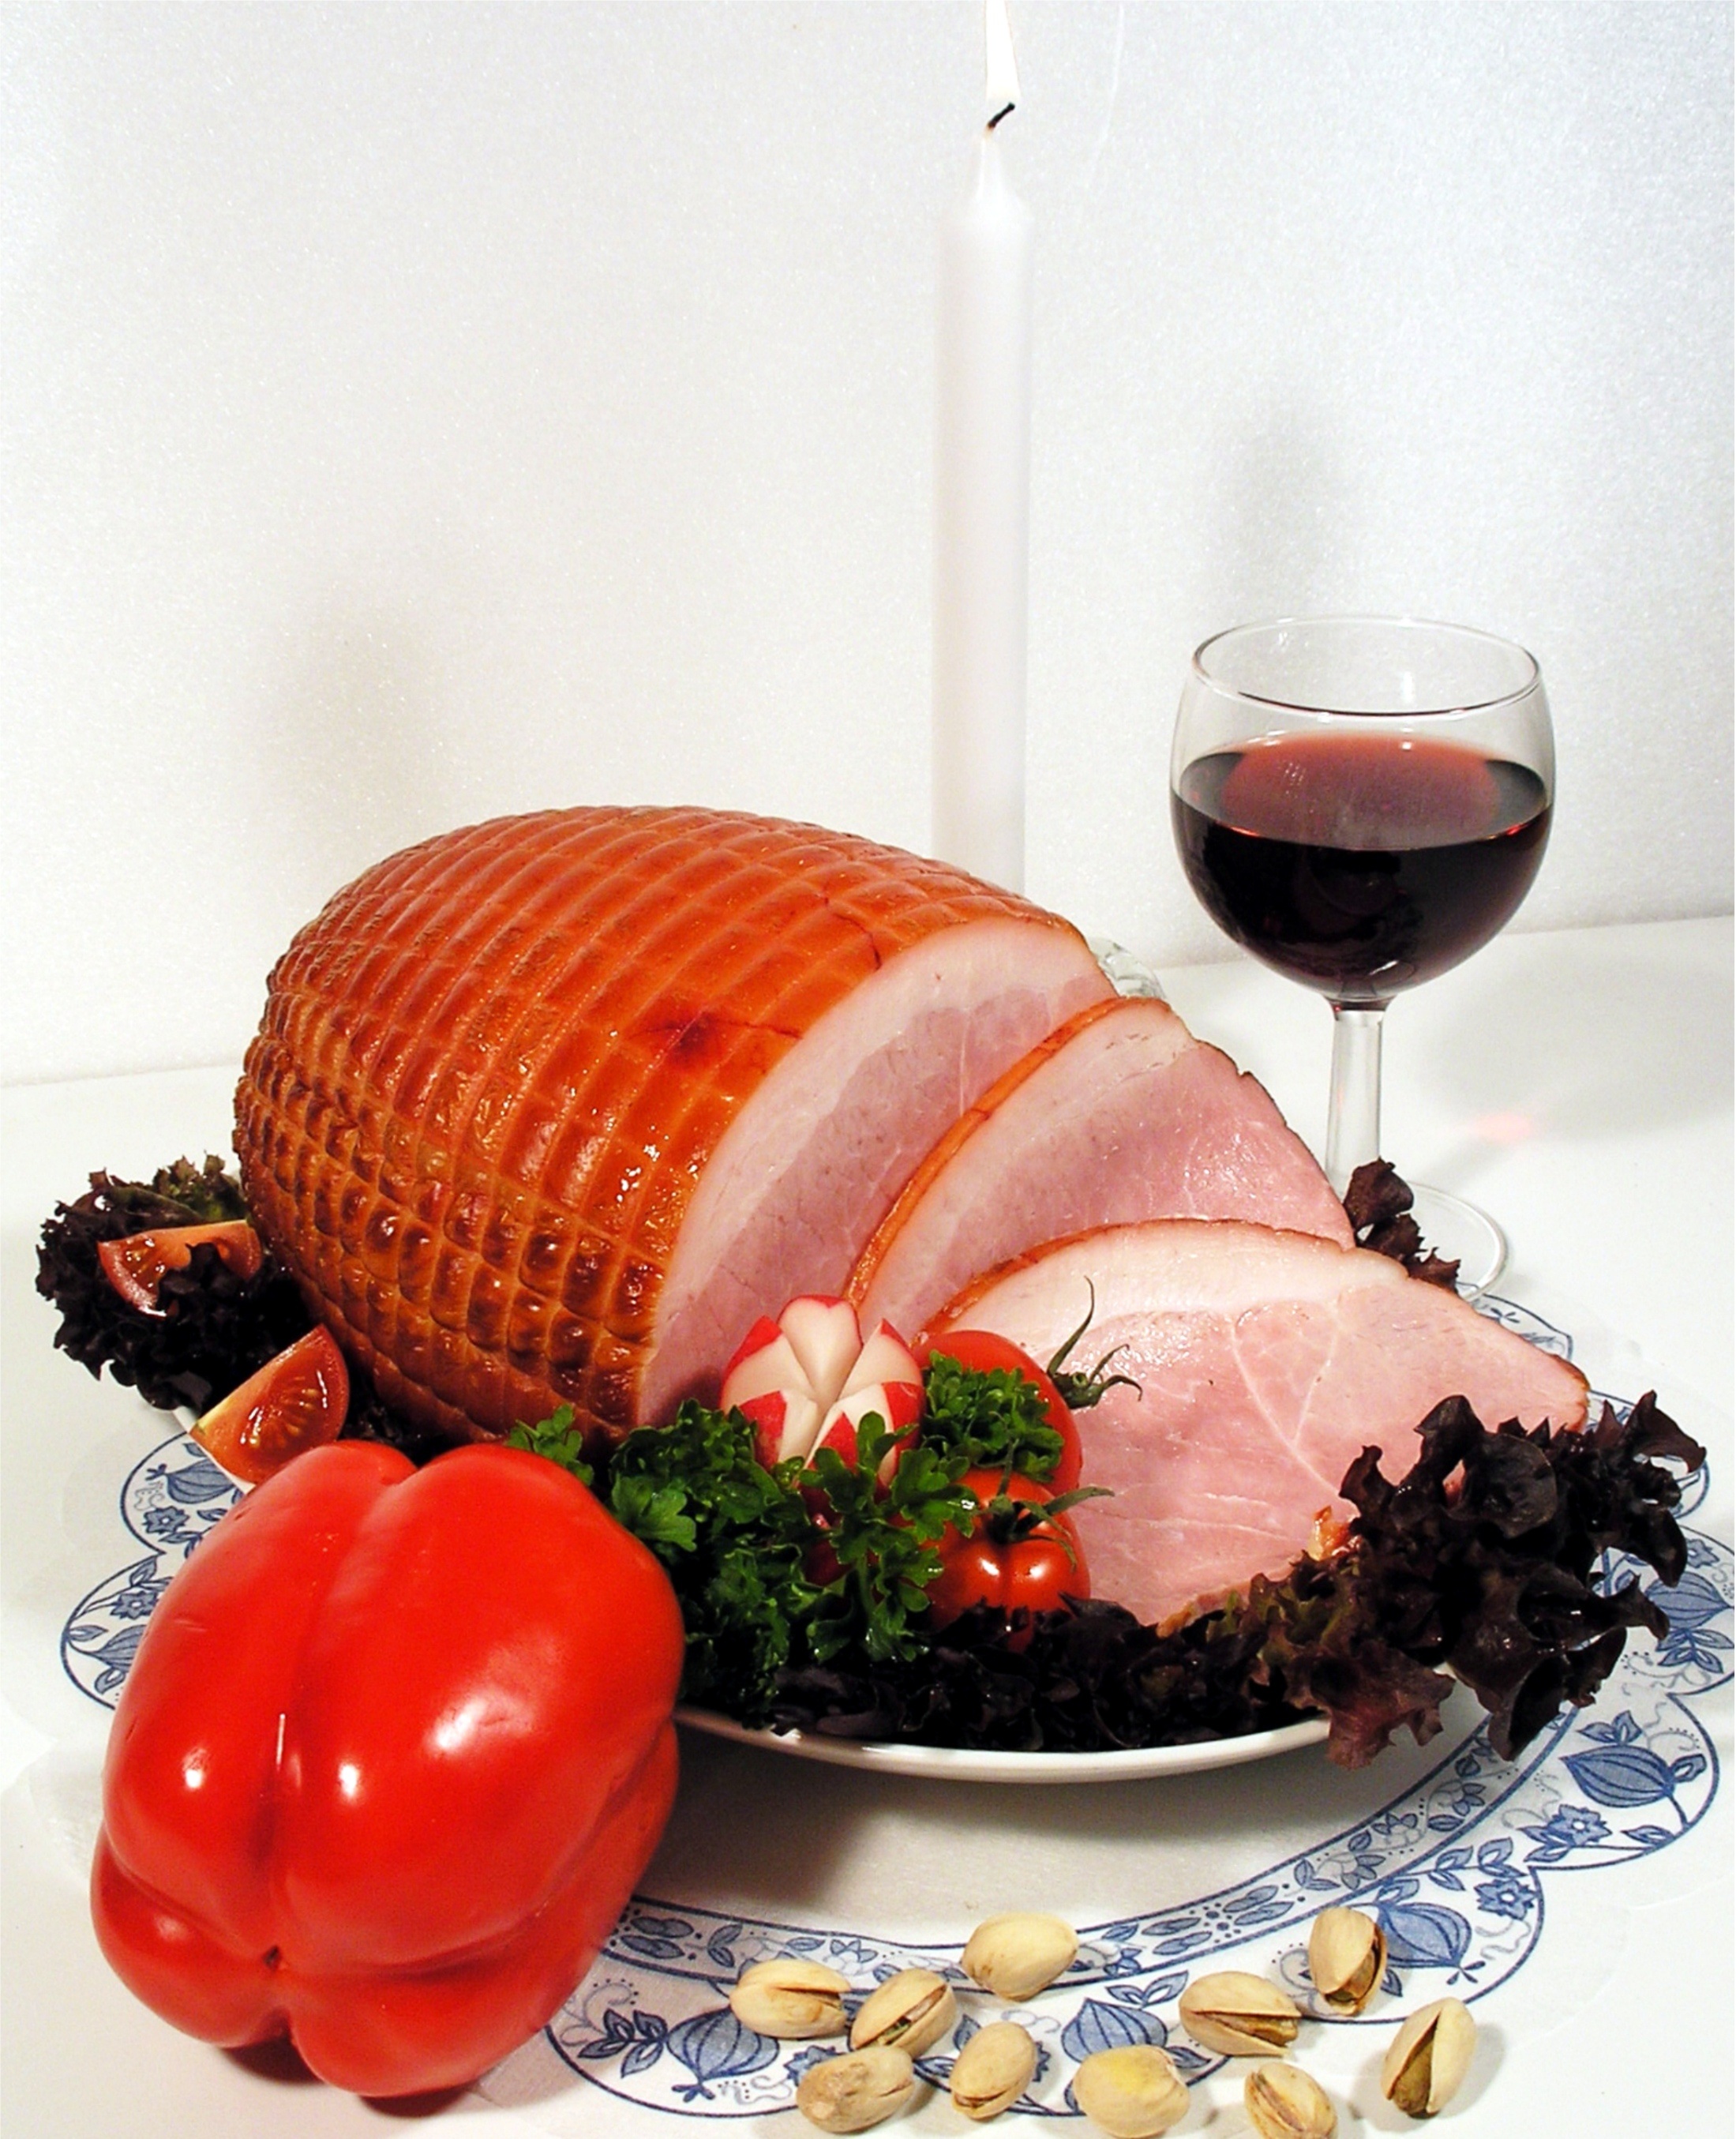
wine, dish, meal, food, fish, gourmet, red wine, eat, meat, cuisine, alcohol, sausage, court, dine, delicacies, sirloin